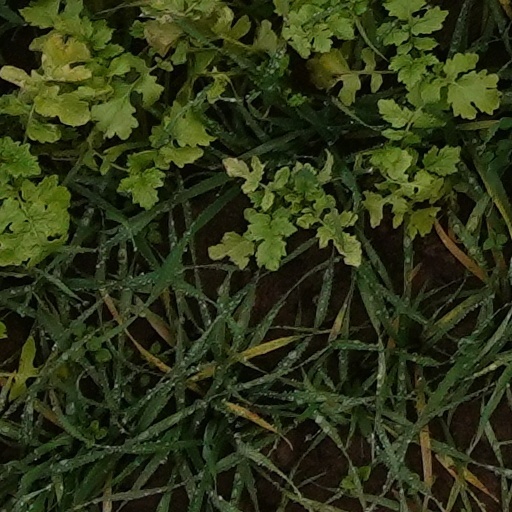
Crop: wheat